Ladykirk, Scottish Borders

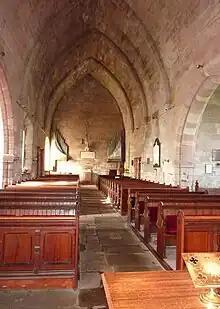
Nave of Ladykirk Church

James IV established his headquarters at Upsettlington on 5 August 1497 during an attack on Norham Castle. Here James played cards with the Spanish ambassador Pedro de Ayala. The approach of an English army led by the Earl of Surrey forced James to abandon the siege of Norham. Surrey marched towards Ayton Castle and by 21 August 1497 peace was negotiated and James sent orders to stop re-inforcements coming to Ayton.